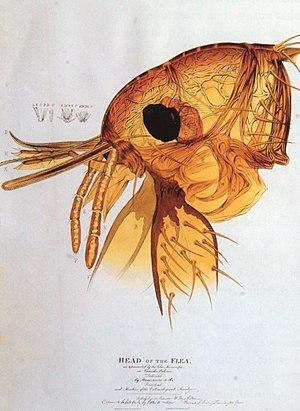
L'entomologie est la branche de la zoologie dont l'objet est l'étude des insectes.